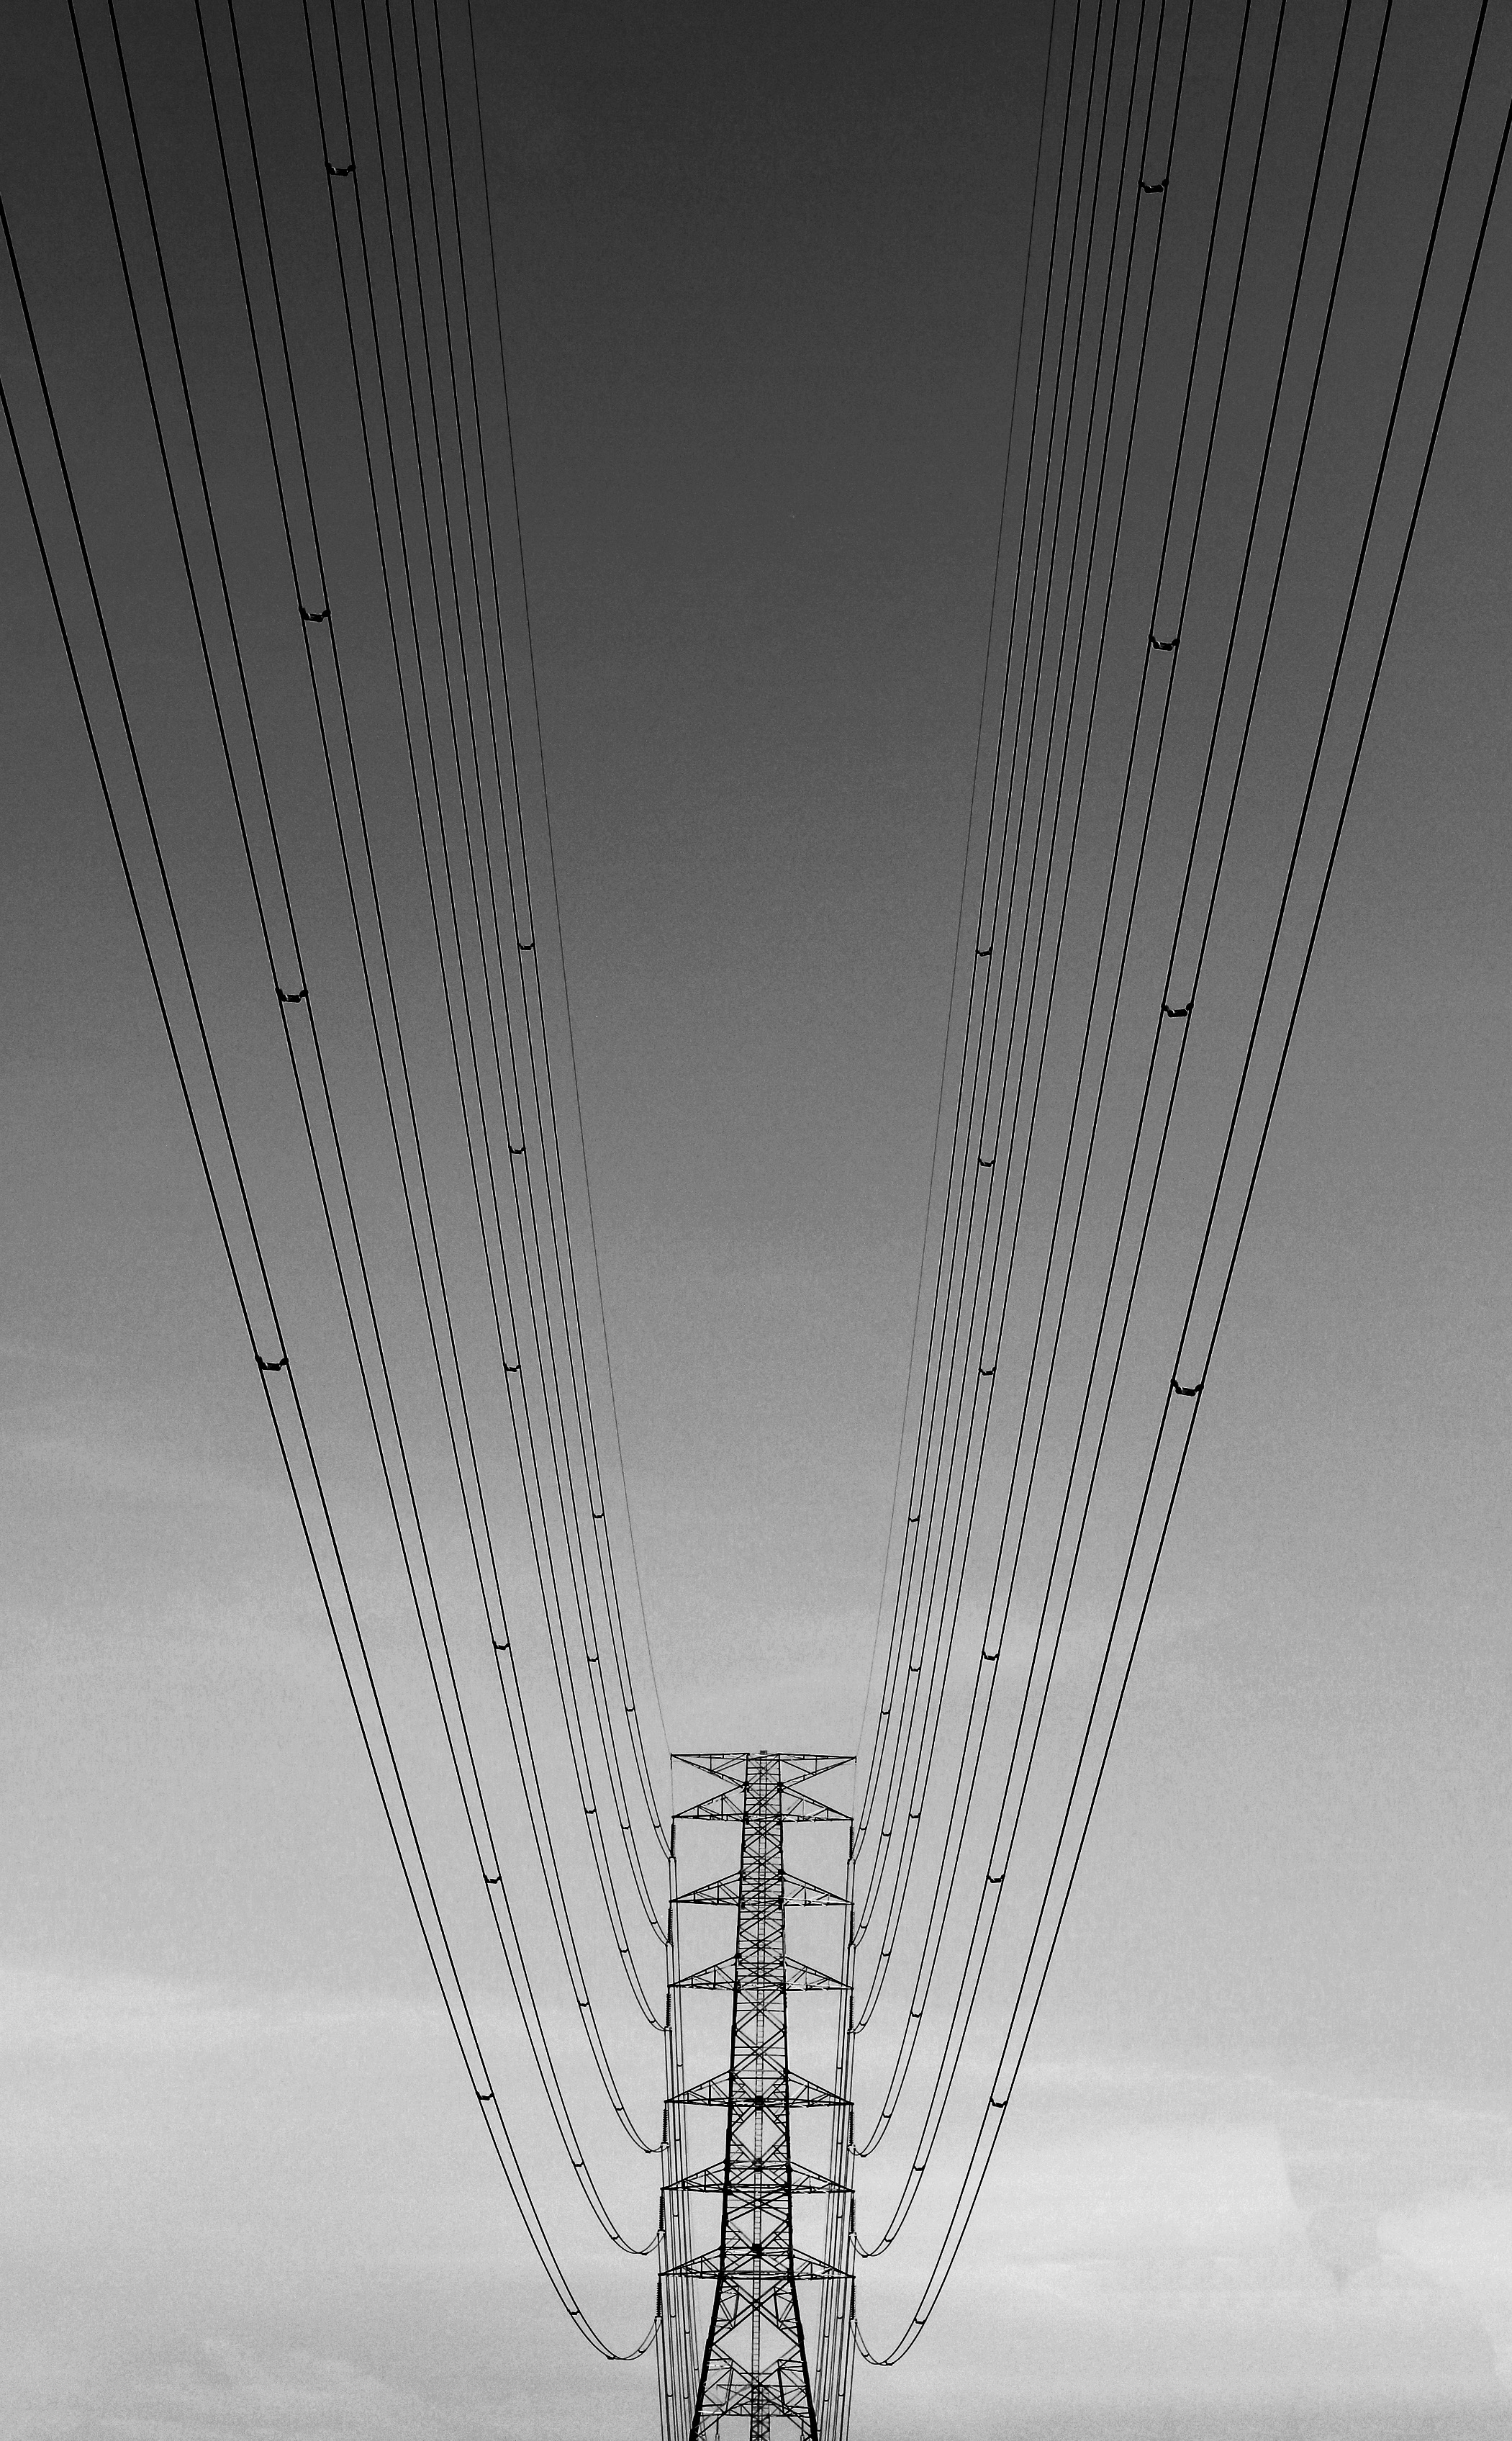
wing, light, black and white, structure, white, atmosphere, skyscraper, ceiling, line, monochrome, lighting, symmetry, light fixture, shape, screenshot, monochrome photography, atmosphere of earth